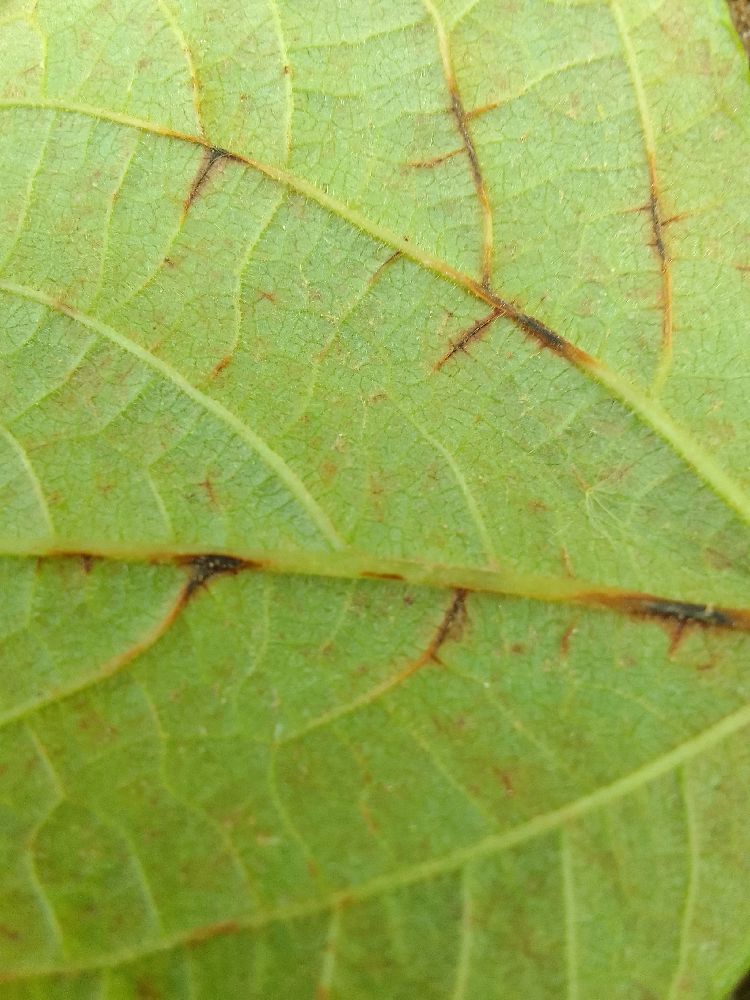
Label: anthracnose